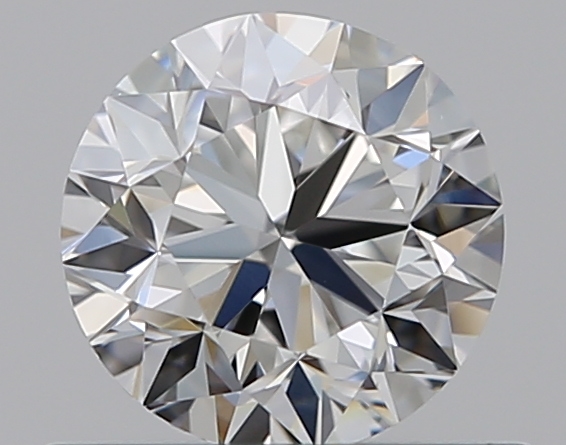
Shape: round
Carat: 0.5
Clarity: VVS1
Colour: F
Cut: VG
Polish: EX
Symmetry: VG
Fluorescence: N
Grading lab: GIA
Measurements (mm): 4.89 x 4.96 x 3.2